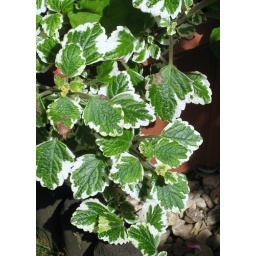
Overwintered a piece in a pot of water in the conservatory and much to my surprise, it lives.